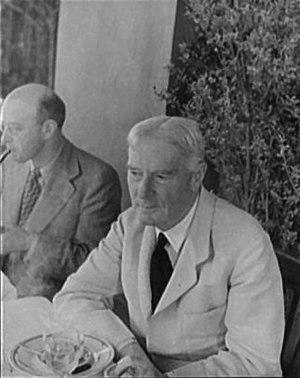
George Norman Douglas est un écrivain britannique dont on se souvient aujourd'hui grâce à son livre de 1917, Vent du Sud et de ses nombreux scandales et aventures de mœurs. Son livre de voyages, Le Pays des sirènes : Capri, Sorrente, baie de Naples, de 1948, est encore traduit en français, en 1989.